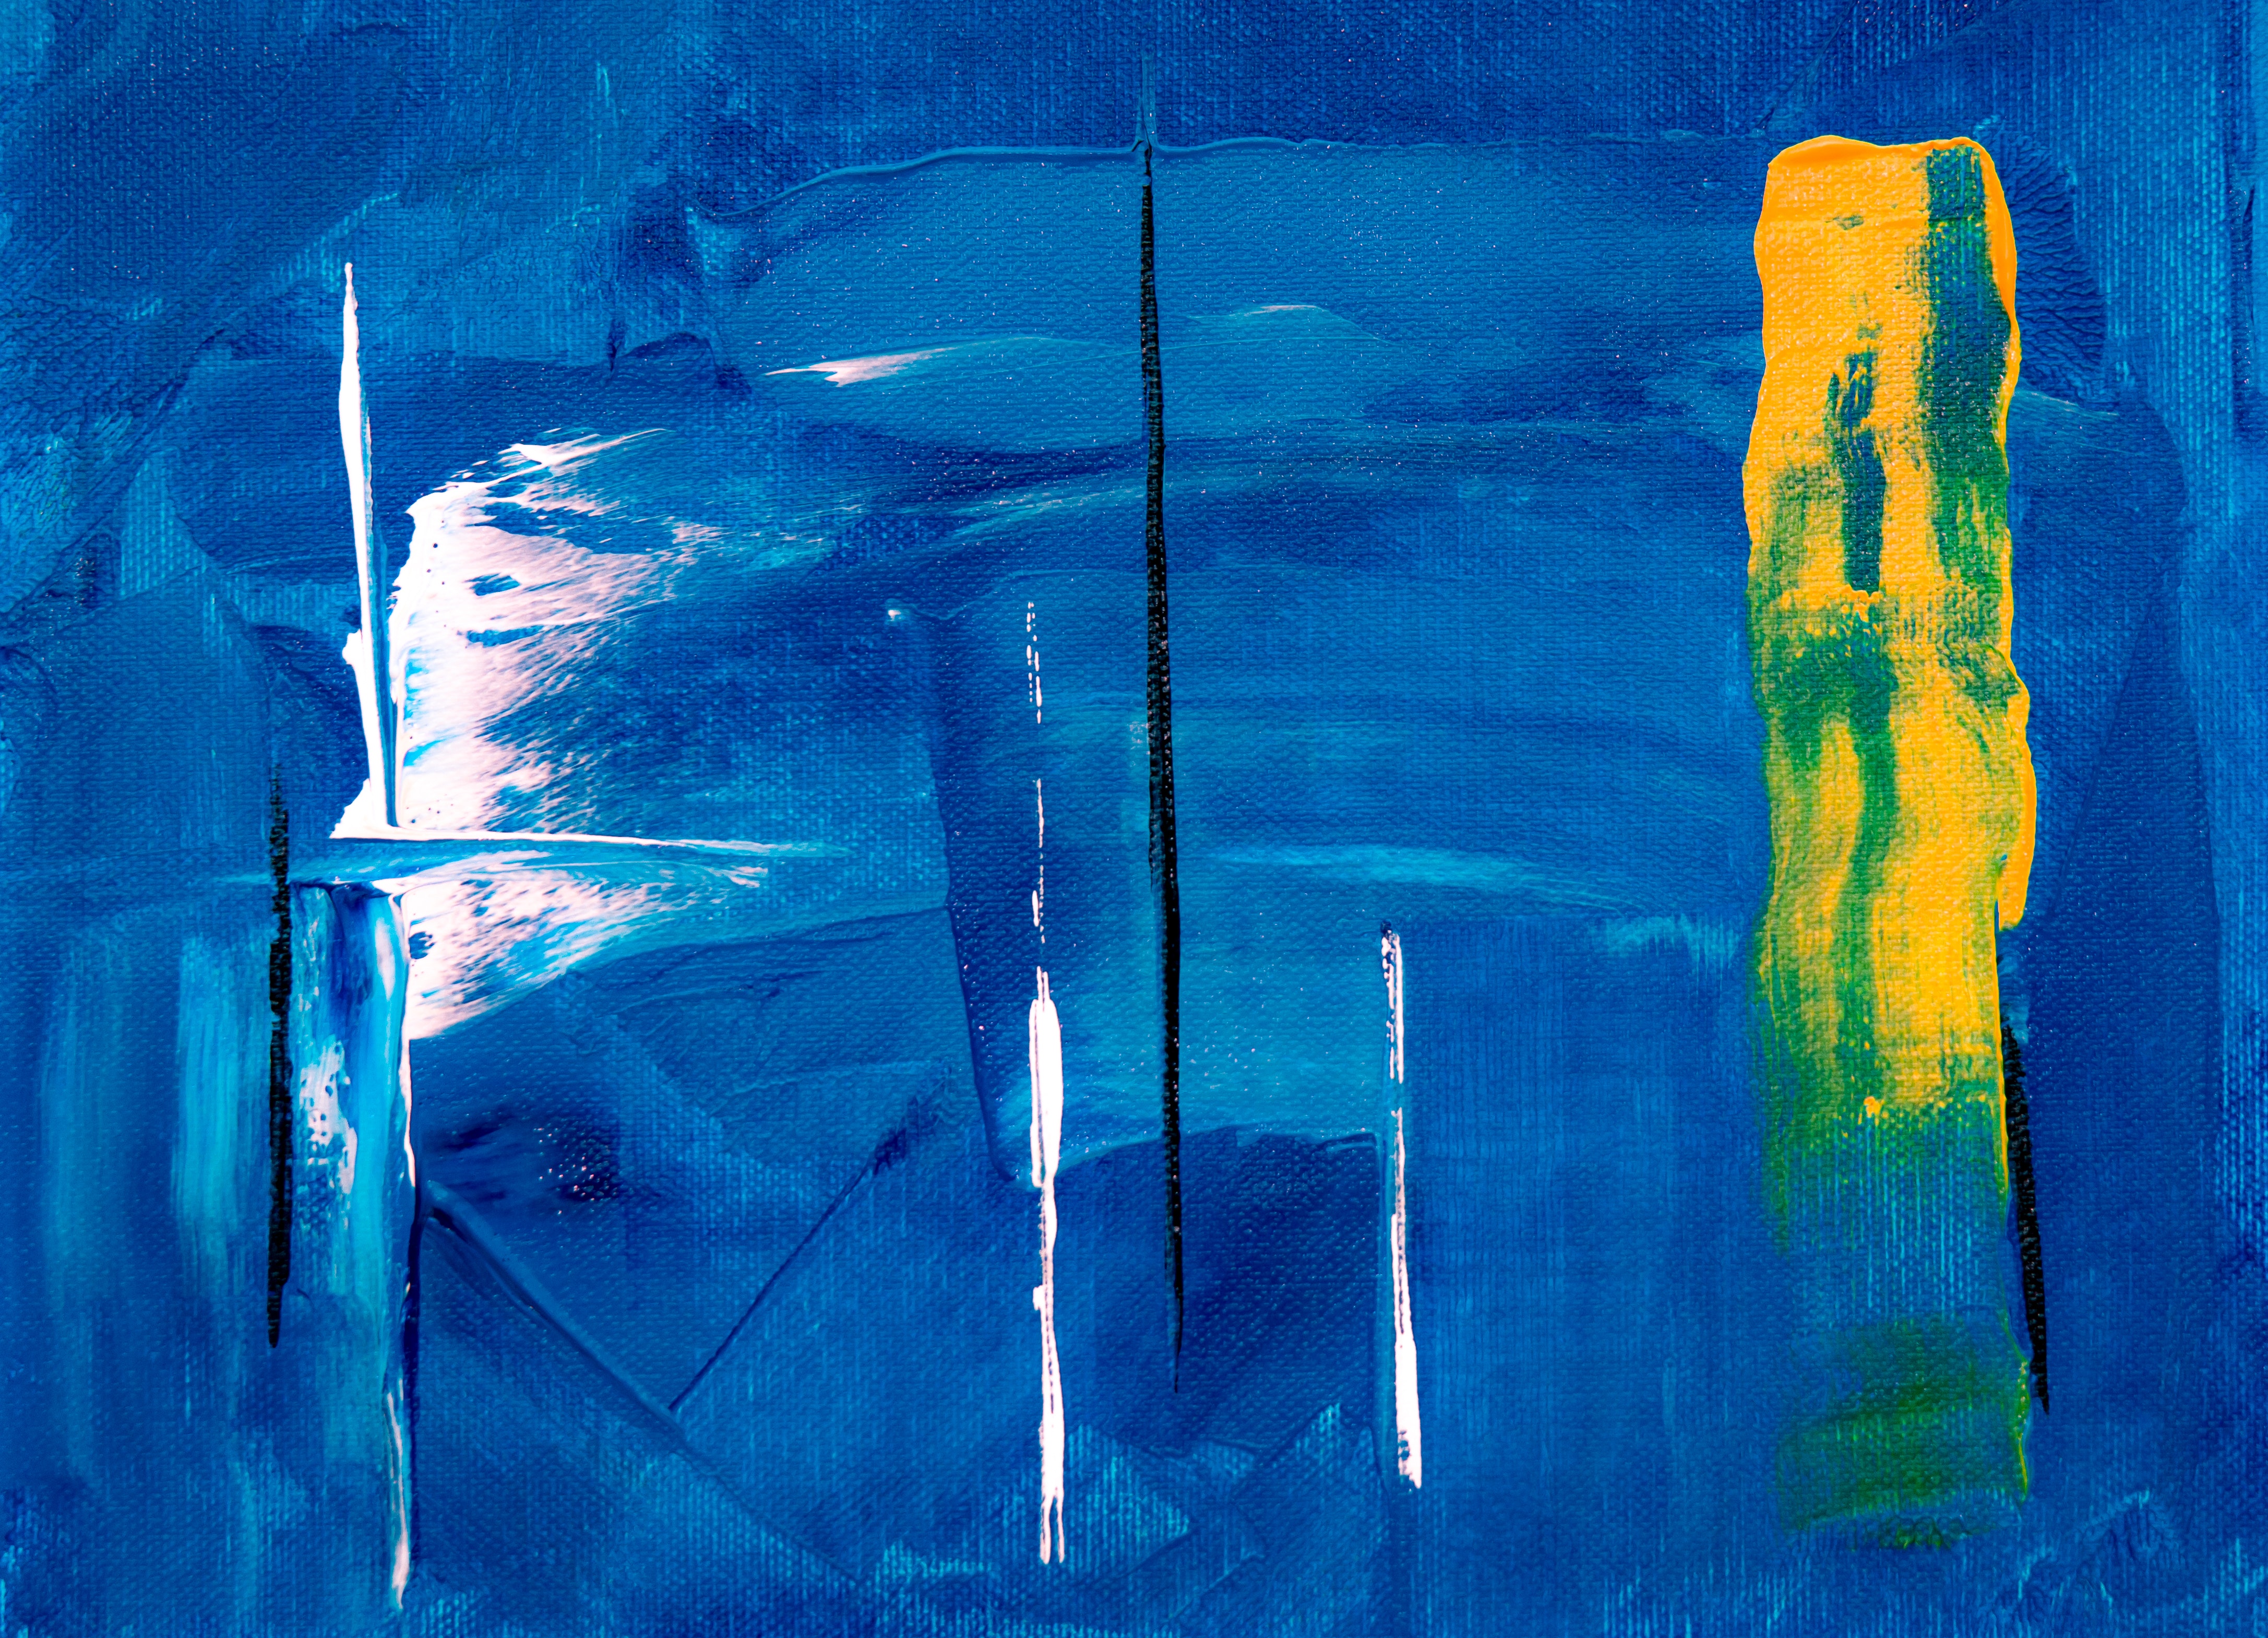
blue, painting, water, turquoise, modern art, acrylic paint, art, line, paint, electric blue, visual arts, reflection